Red rainbowfish

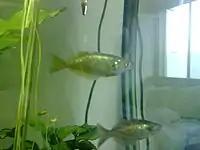
Female red rainbowfish

The males are bright red and with age grow a high back. The females are olive brown in colour. Their colours change depending on their mood, but subordinate males do not display bright colours. They grow up to in size, but typically attain a smaller size of around .